Roy Phillipps

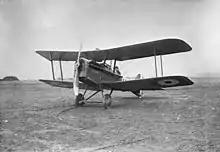
Three-quarter view of military biplane on landing ground

No. 2 Squadron converted to Royal Aircraft Factory S.E.5s in January 1918. The unit generally conducted patrols with flights of six aircraft but found it difficult to lure enemy fighters into combat, so after a lull in fighting early in February it began flying two-plane missions, which yielded better results. The following month, as the German spring offensive got under way, Phillipps shot down three German fighters in as many days: a Fokker Triplane on 22 March, an Albatros the next morning, and a two-seater on 24 March; the official history of Australia in the war recorded that the last-mentioned enemy lost its wings to Phillipps' machine-gun fire, and "fell like a stone"; with the Allies holding clear superiority over the German fighters, the main danger to the Australians was from ground fire as most combat took place at low level, and "their machines came back full of bullet-holes". On 27 March, Phillipps achieved two more victories, a Triplane that he sent down in flames near Albert and another German fighter over Méaulte. He was recommended for a bar to his Military Cross on 31 March, and the award was gazetted on 22 June: